List of characters in the Breaking Bad franchise

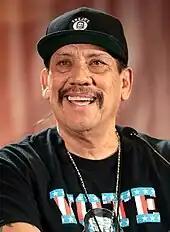
Danny Trejo

Tuco Salamanca (played by Raymond Cruz) is a mentally unstable Mexican drug crime lord and nephew to Hector. He is unpredictable and prone to violent outbursts which are often amplified by his drug use. In flashbacks during "Breaking Bad", it is shown that when they were children, Hector often meted out harsh punishments to Tuco, Leonel, and Marco.